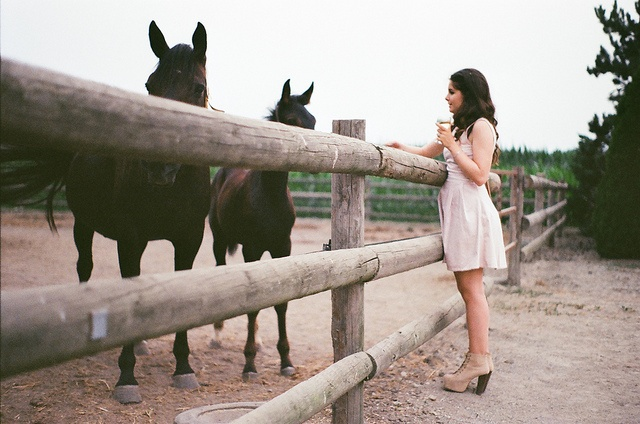
a person standing next to a fence with horses on the other side
A woman looking at two horses with a drink in her hand.
a woman in a dress stands in front of a couple of horses
A pretty girl standing near a fence and some horses.
A woman holding her hand over a wood fence, towards two horses.